Second Seminole War

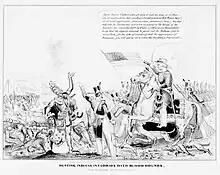
This lithograph, published in 1848 after the war ended, depicts the common misperception that the bloodhounds physically attacked the Seminole.

Taylor now joined the other columns sweeping down the peninsula to pass on the east side of Lake Okeechobee, under the overall command of General Jesup. The troops along the Caloosahatchee River blocked any passage north on the west side of the lake. Still patrolling the east coast of Florida was the combined Army-Navy force under Navy Lt. Levin Powell. On January 15, Powell, in the Battle of Jupiter Inlet, led eighty men towards a Seminole camp only to find themselves outnumbered by the Seminoles. A charge against the Seminoles was unsuccessful, but the troops made it back to their boats after losing four dead and twenty-two wounded. The party's retreat was covered by Army Lt. Joseph E. Johnston. At the end of January, Jesup's troops caught up with a large body of Seminoles to the east of Lake Okeechobee. The Seminoles were originally positioned in a hammock, but cannon and rocket fire drove them back across a wide stream (the Loxahatchee River), where they made another stand. The Seminoles eventually just faded away, having caused more casualties than they received, and the Battle of Loxahatchee was over.